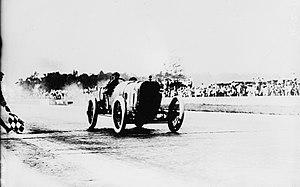
Les 500 miles d'Indianapolis 1913, courus sur l'Indianapolis Motor Speedway et organisés le 30 mai 1913, ont été remportés par le pilote français Jules Goux sur une Peugeot.
Jules Goux, dit Julo, né le 6 avril 1885 à Valentigney et mort le 6 mars 1965 à Mirmande, est un pilote automobile français. En 1913, il devient le premier pilote européen à remporter les 500 miles d'Indianapolis, épreuve à laquelle il participe à cinq reprises y compris pendant la Première Guerre mondiale.